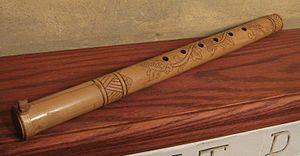
Cet article résume les faits saillants de l'histoire de Madagascar. Madagascar est un pays situé dans la partie occidentale de l'océan Indien, au sud-est de l'Afrique, et fait partie du continent africain et de l'Union africaine. La population de Madagascar est principalement un confluent de populations africaines noires austronésiennes et arabes, avec la présence ancienne possible de populations khoïsan.
Les Vazimbas sont, selon la tradition orale malgache, les premiers habitants de l'intérieur de l'île de Madagascar. Ils ont donné leur nom à une période de l'histoire malgache qui prend fin au début du XVIᵉ siècle.
Madagascar, en forme longue la république de Madagascar, est un État insulaire situé dans l'océan Indien et géographiquement rattaché au continent africain, dont il est séparé par le canal du Mozambique. C’est la cinquième plus grande île du monde après l'Australie, le Groenland, la Nouvelle-Guinée et Bornéo. Longue de 1 580 km et large de 580 km, Madagascar couvre une superficie de 587 000 km². Sa capitale est Antananarivo et le pays a pour monnaie l'ariary. Ses habitants, les Malgaches, sont un peuple austronésien parlant une langue malayo-polynésienne : le malgache. Le pays est entouré par d'autres îles et archipels dont l'île Maurice, les Seychelles, Mayotte, les Comores et La Réunion.
La suling est une flûte droite indonésienne en bambou. On l'utilise notamment dans le duo kacapi suling. On la retrouve aux Philippines.